List of Arthdal Chronicles characters

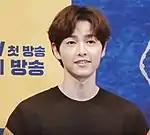
Song Joong-ki plays Eun-seom and Saya, identical twins

Eun-seom and Saya (Song Joong-ki in season 1 and Lee Joon-gi in season 2) are identical twins. Eun-seom is the son of Asa Hon and Neanthal, Ragaz. A member of the Wahan tribe of Iark, a foreigner to Arthdal. Ta-gon's most powerful enemy, in the days to come. The offspring of an alien relationship not accepted in Arthdal. Eun-seom and Saya are a mixed race of the Saram (human race) and the Neanthal, a pair of Igutus born during the Great War. An old Arthdal prophecy says that "the child born on the day when the blue comet appears will bring calamity." And so it is, on the day they were born, a bright blue streak lit across the sky. Eun-seom's mother, Asa Hon, willing to do anything to keep Eun-seom alive, escapes Arthdal and heads to Iark. But Asa Hon meets her death in the voyage to Iark.